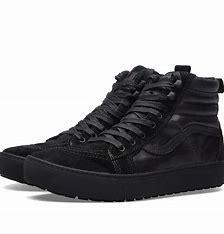
Brand: Vans
Model: SK8 Hi MTE